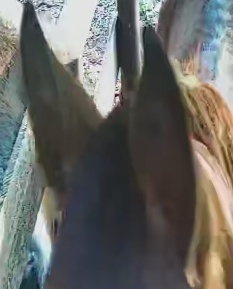
Face region: ears (position_of_ears)
Pain indicator: not_present